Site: brandenburg
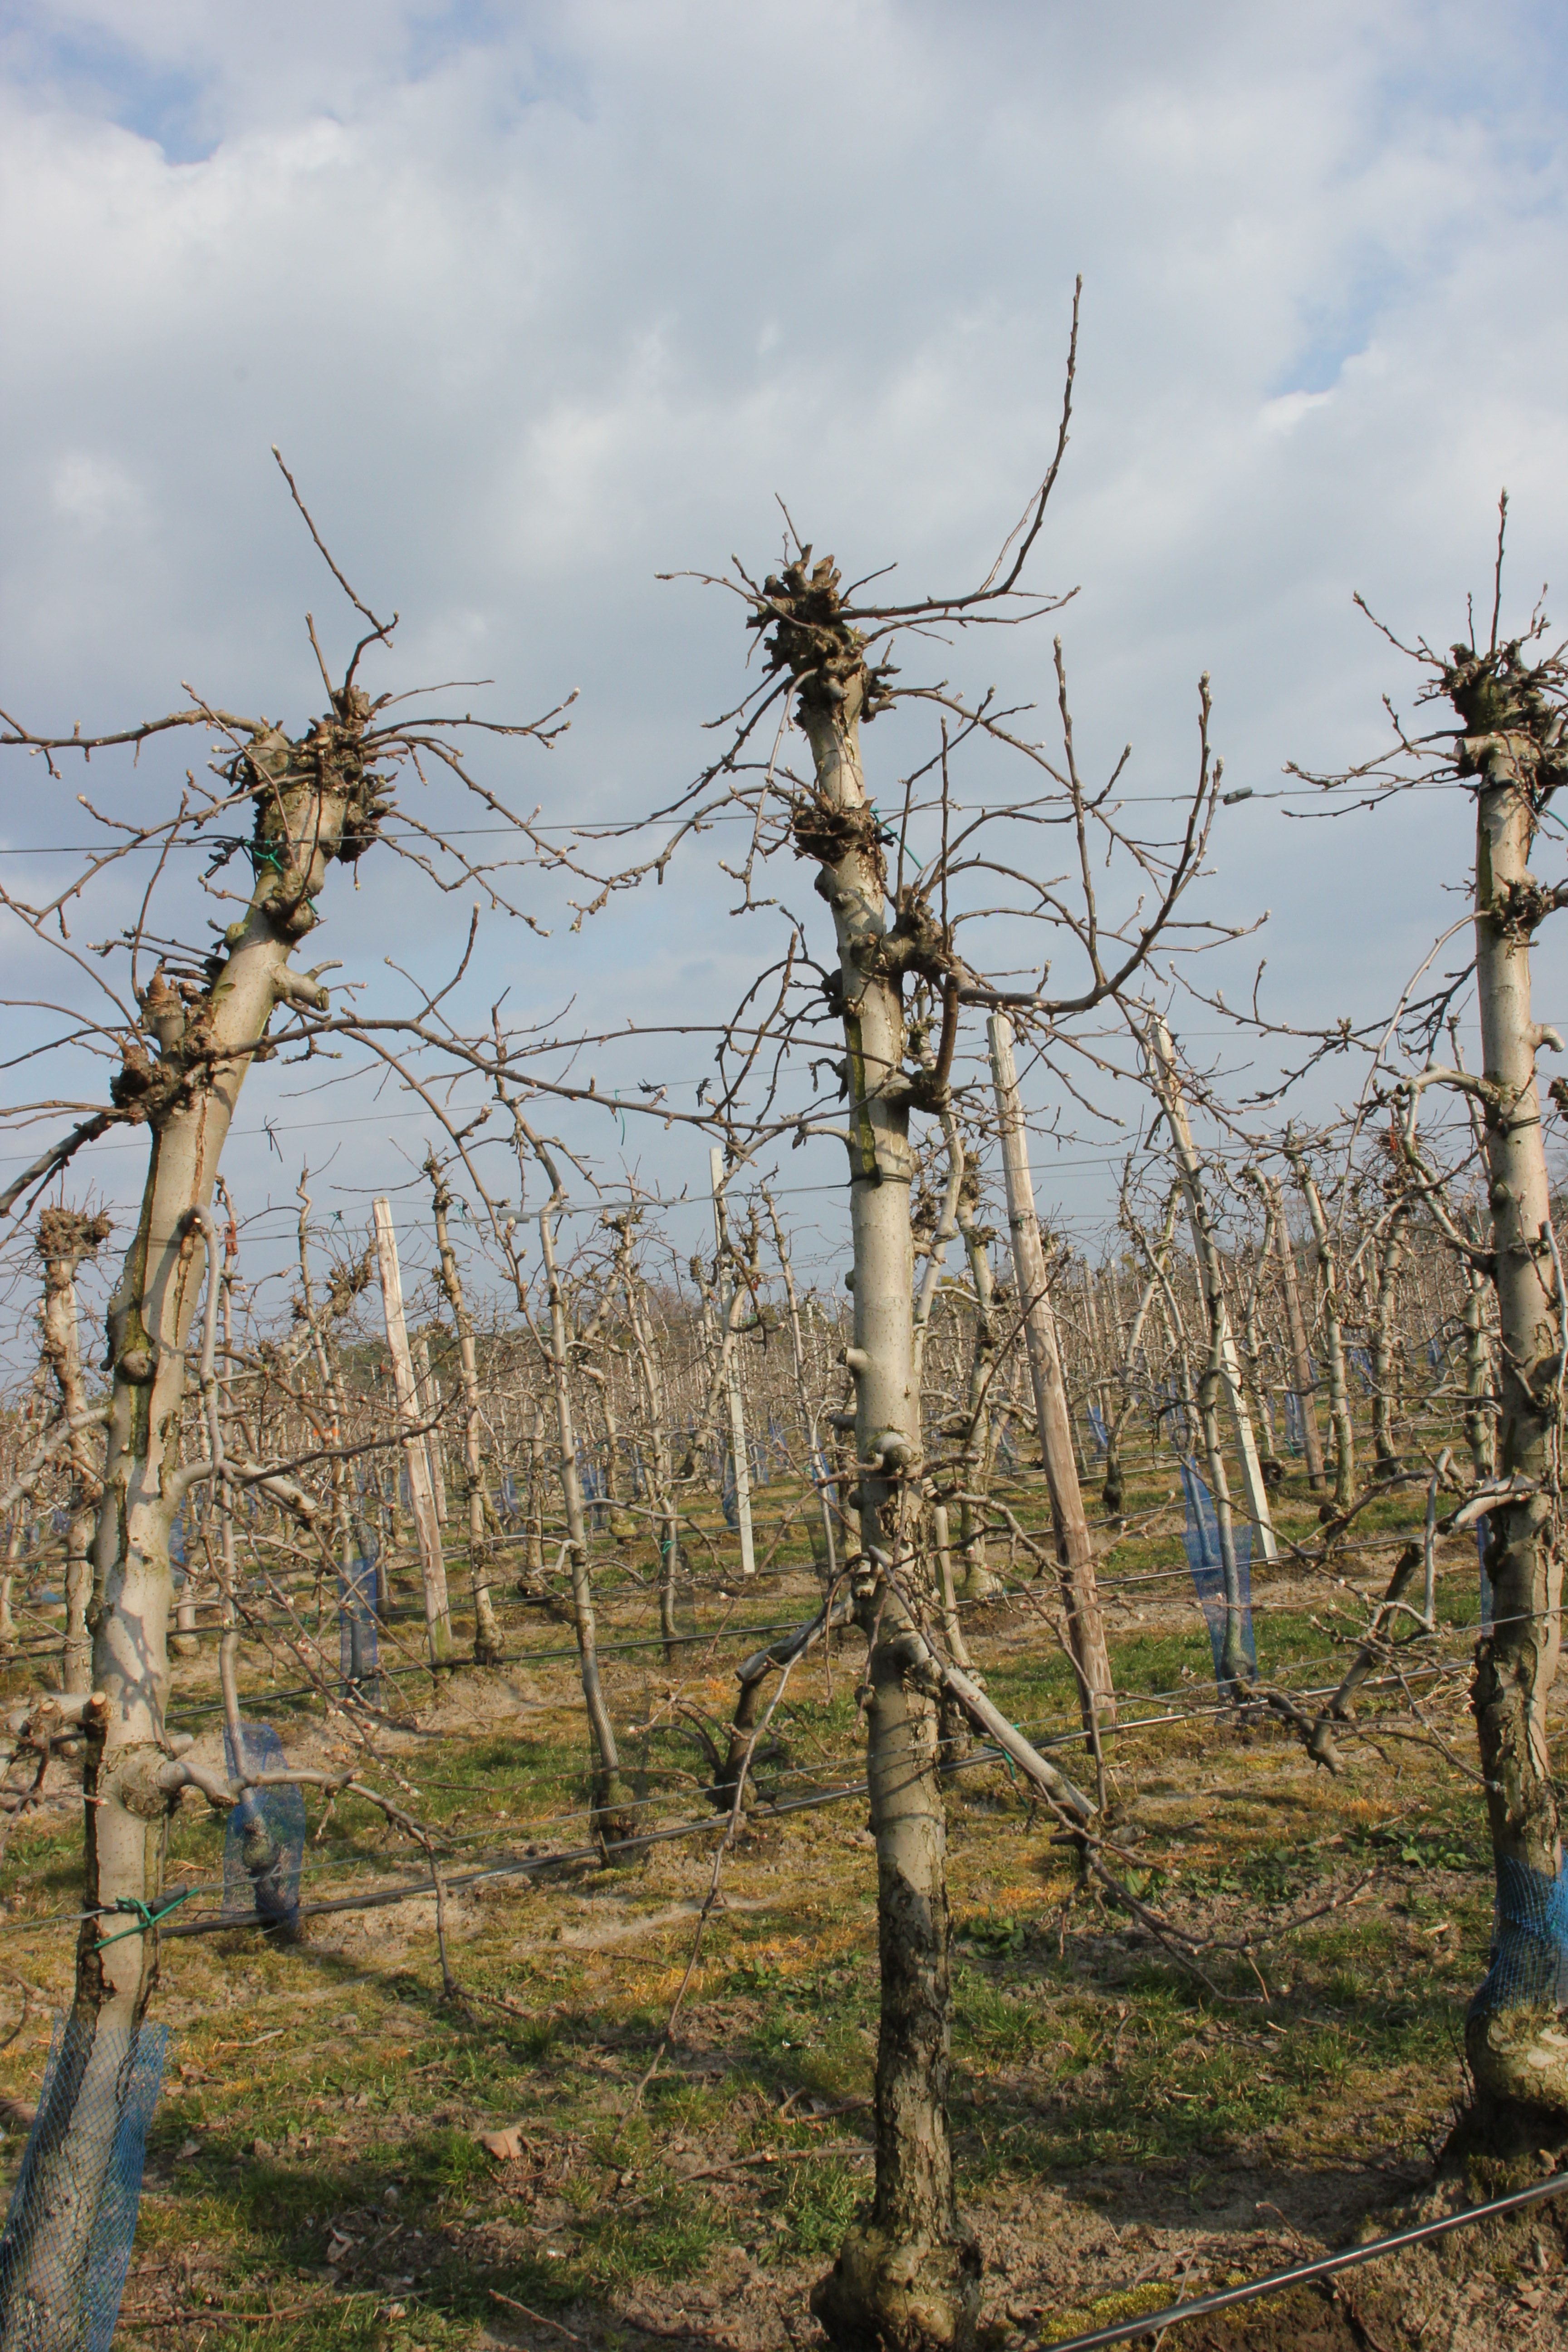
Growth stage (BBCH 03): Bud development